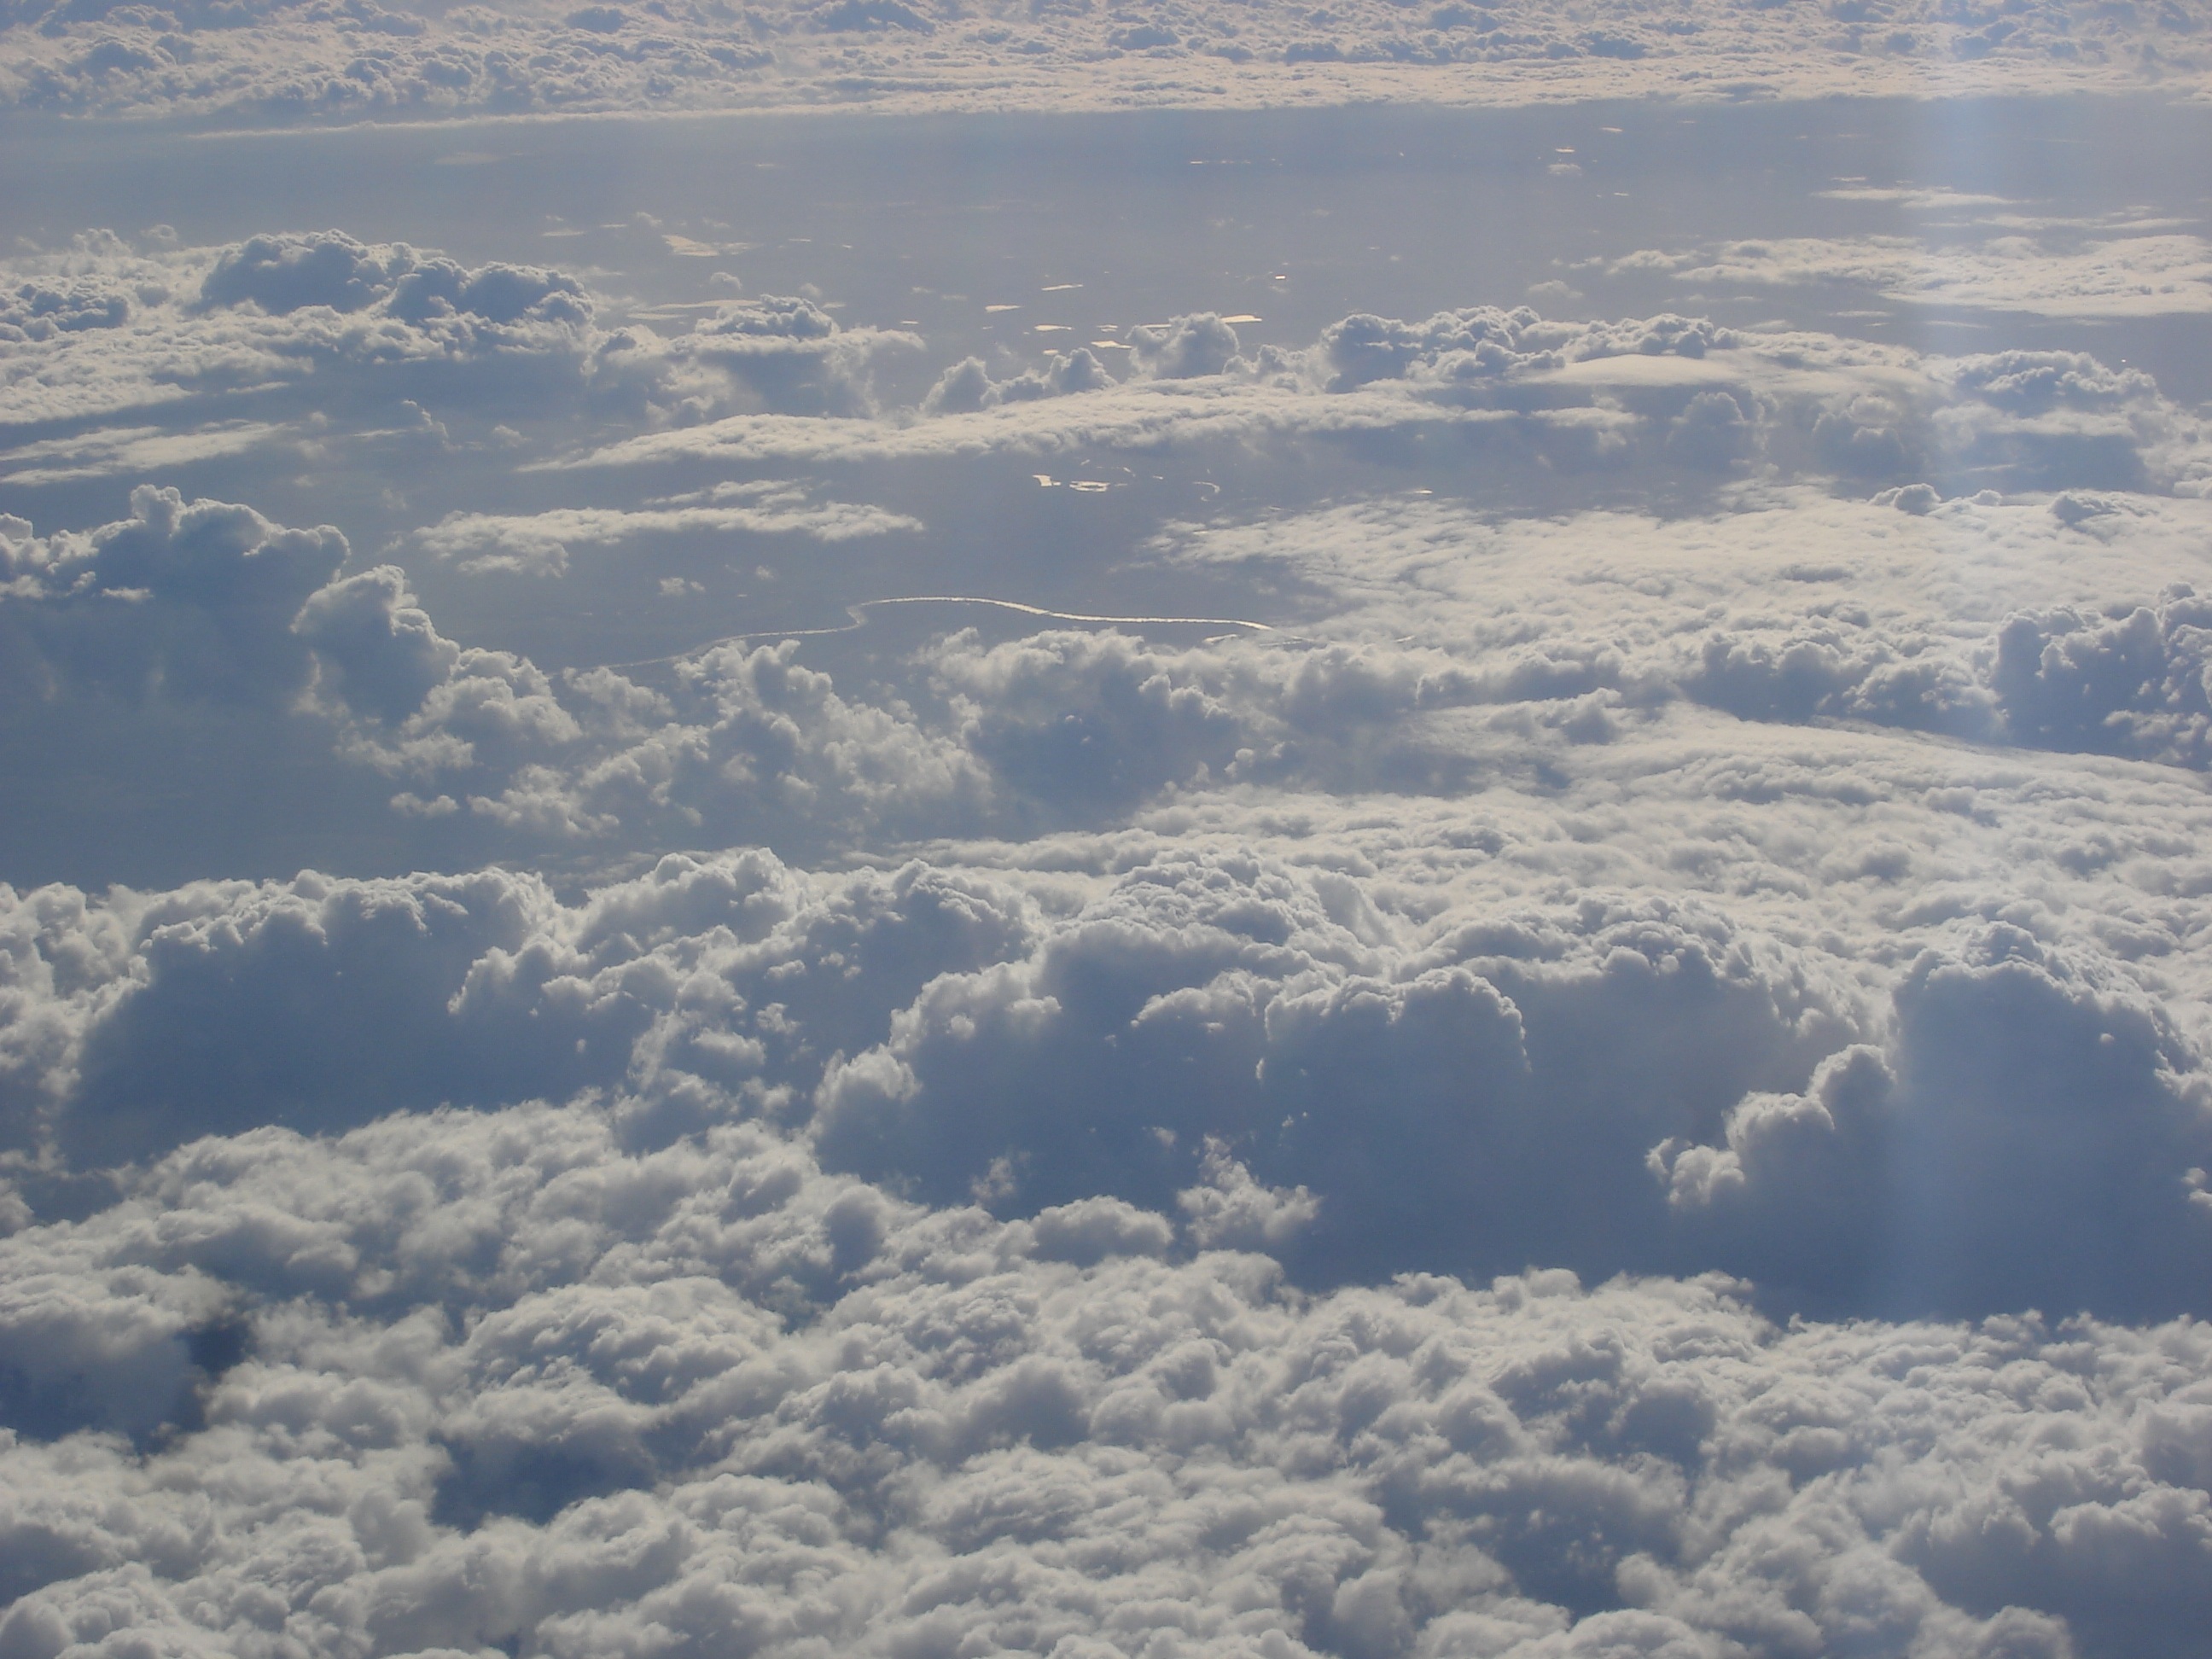
nature, horizon, snow, wing, cloud, sky, sunlight, atmosphere, airplane, flight, cumulus, arctic, plain, clouds, tundra, arctic ocean, aerial photography, meteorological phenomenon, atmosphere of earth